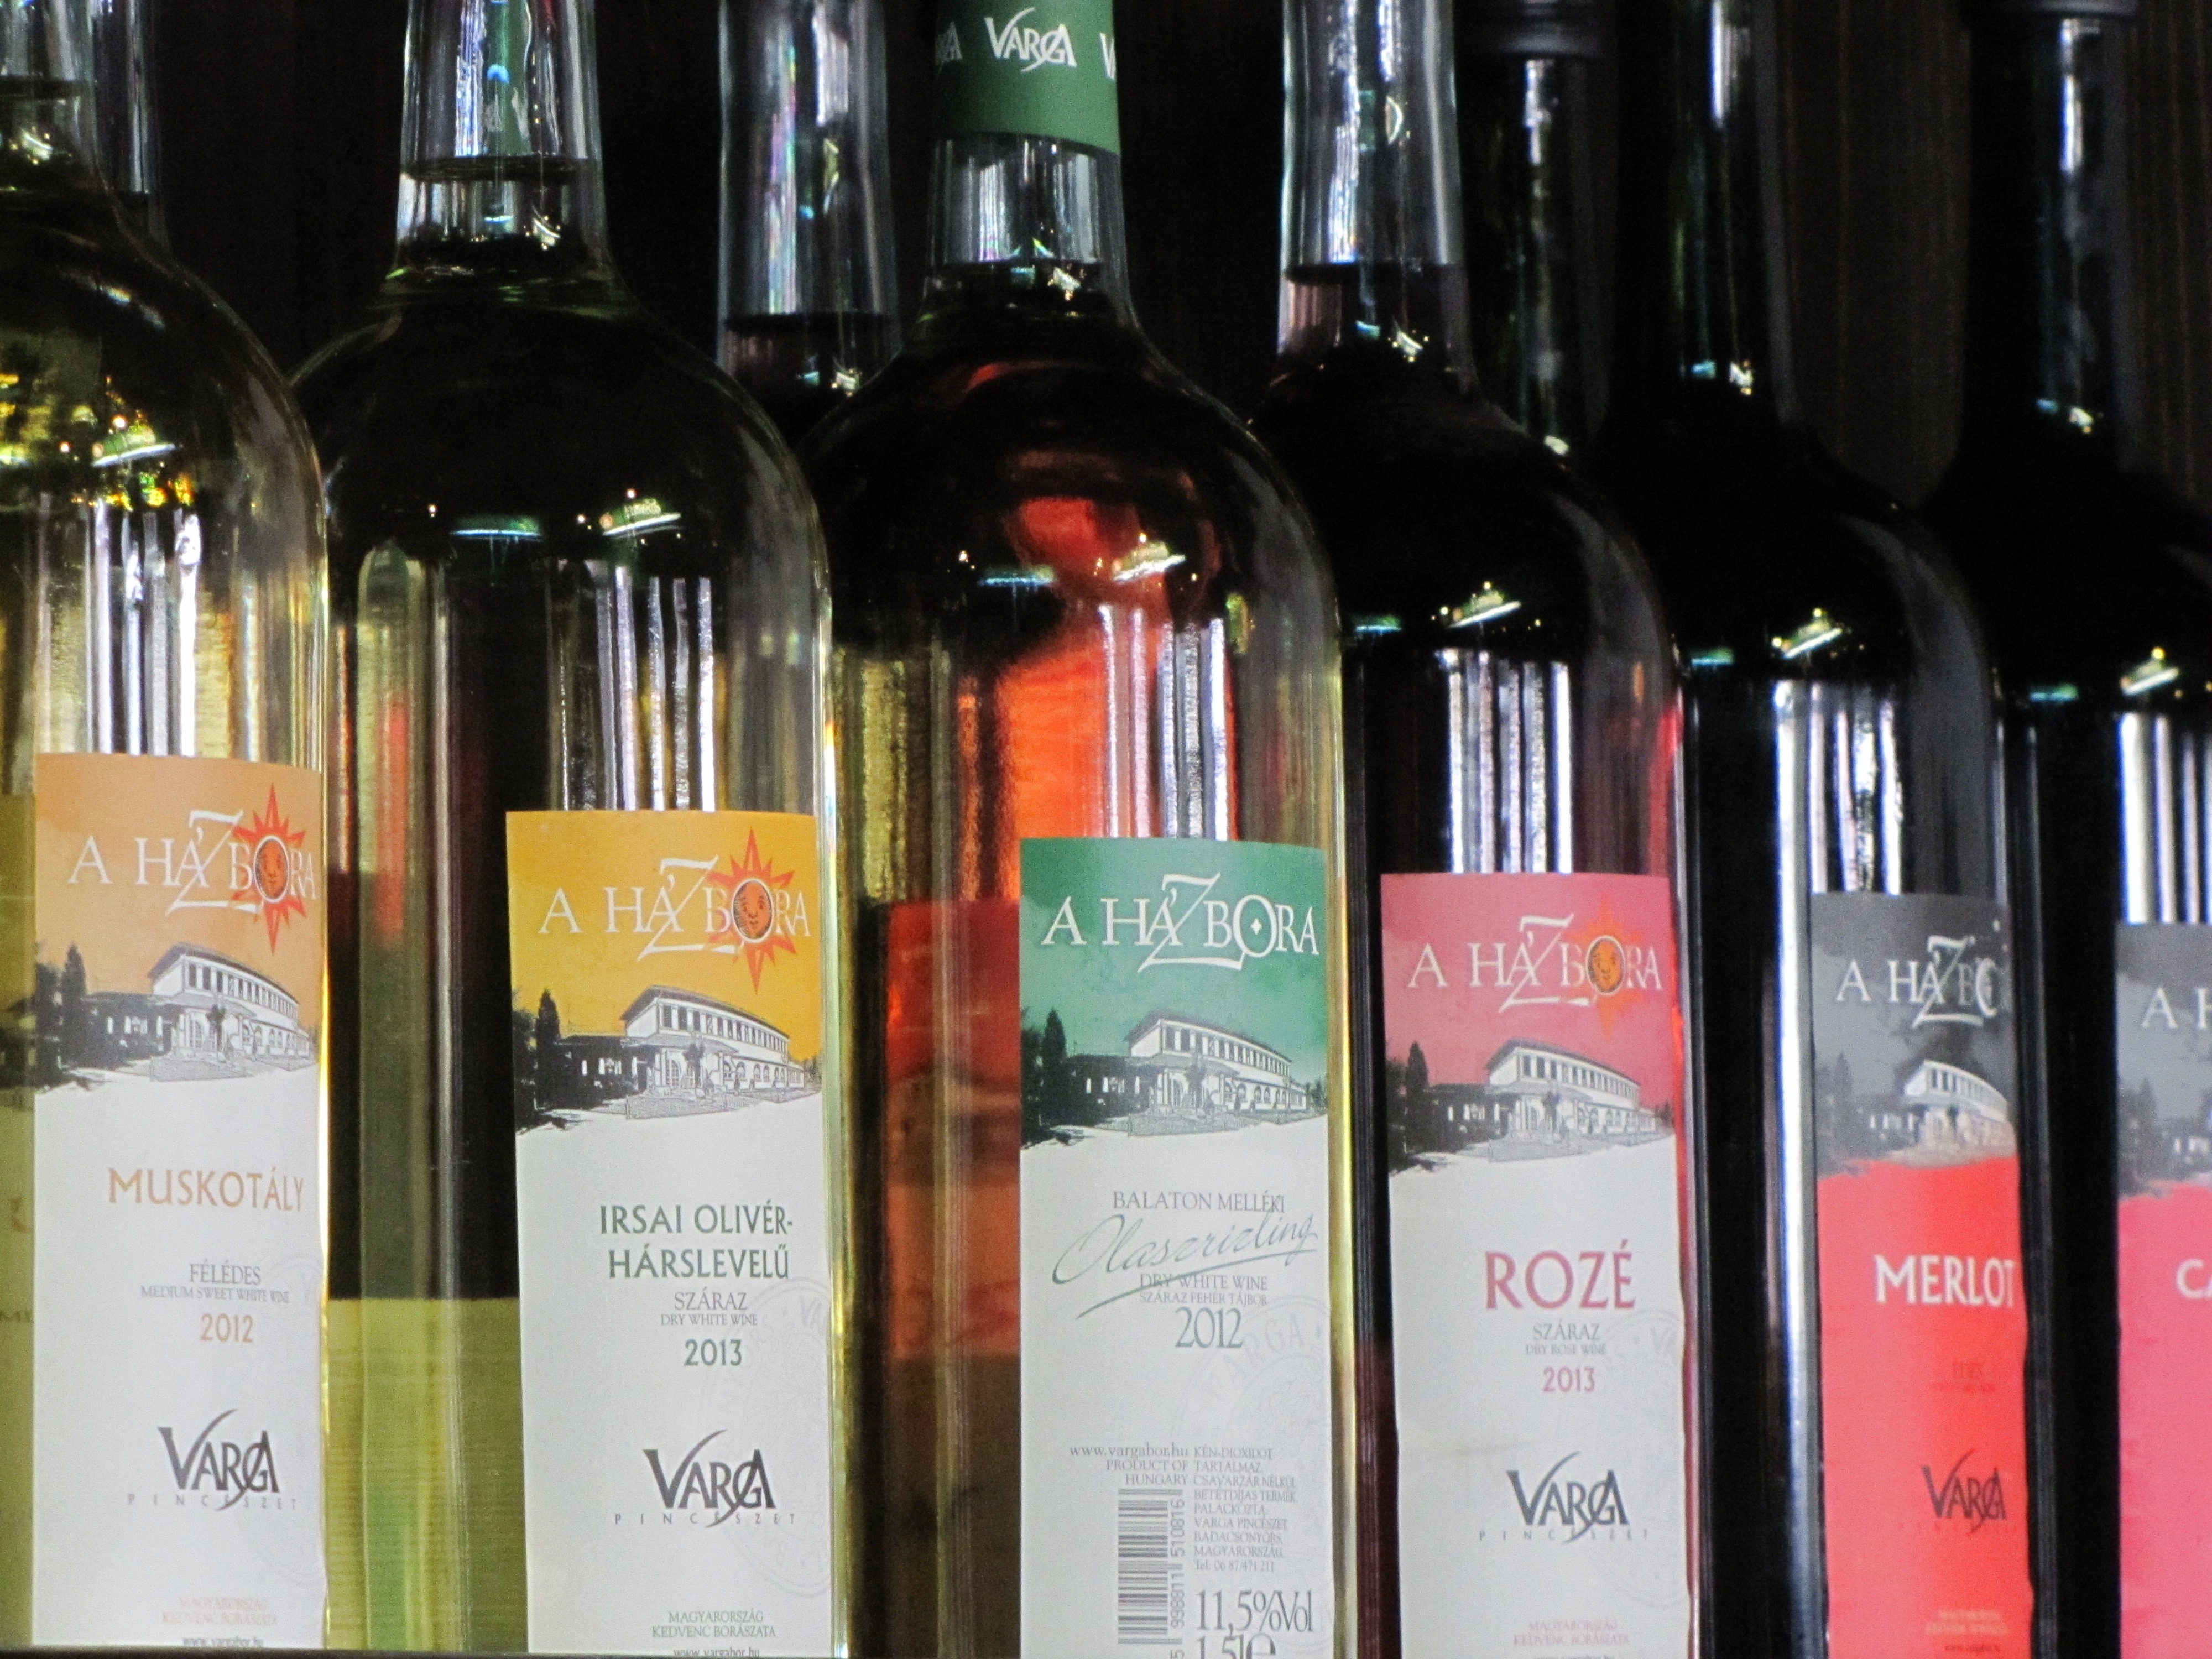
wine, glass, color, drink, bottle, wine bottle, drinks, liqueur, mood, alcoholic beverage, distilled beverage